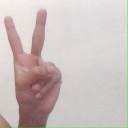
अक्षर: क